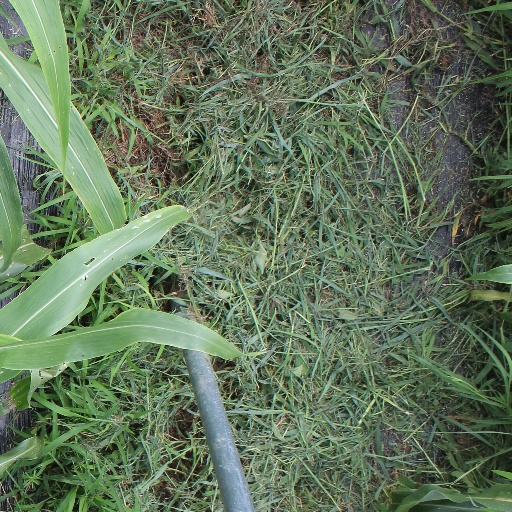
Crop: sorghum